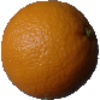
Label: Orange 1